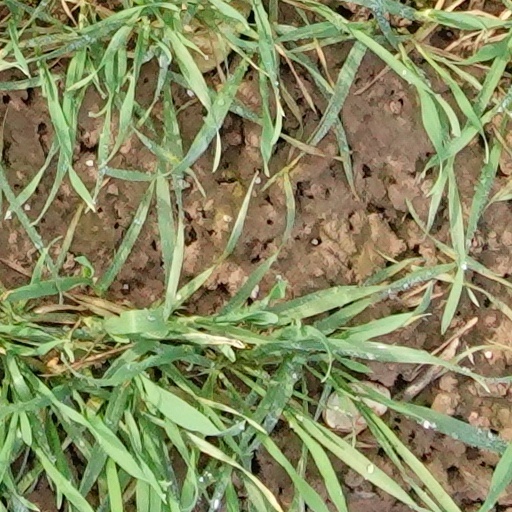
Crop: wheat